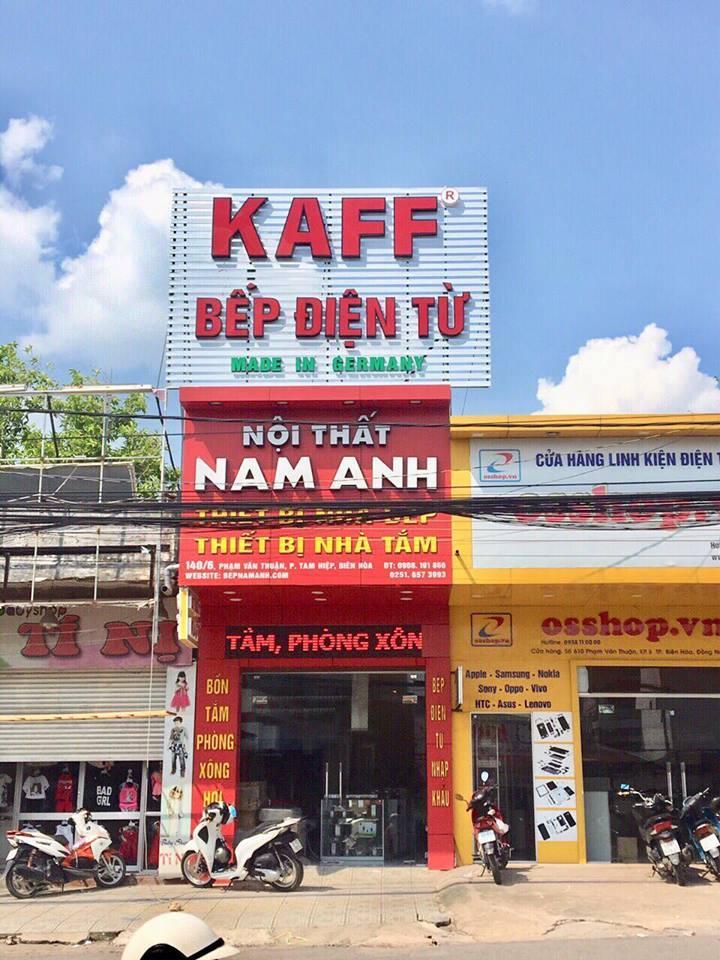
có nhiều xe máy xuất hiện ở trên vỉa hè